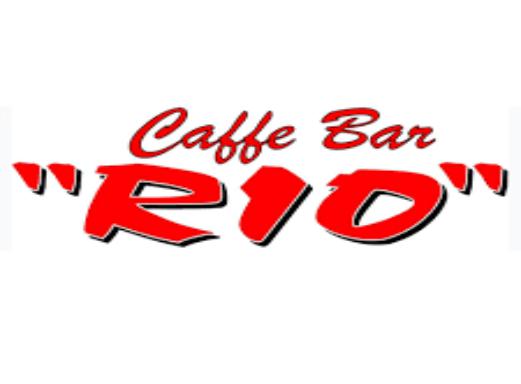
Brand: Cafe Rio
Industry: Food